Massacre of the Acqui Division

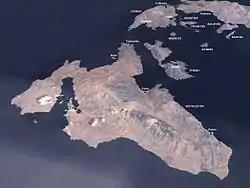
The island of Cephalonia

The Massacre of the Acqui Division, also known as the Cephalonia massacre, was a war crime by German soldiers against POWs of the Italian 33rd Infantry Division "Acqui" on the island of Cephalonia, Greece, in September 1943, following the Armistice of Cassibile during the Second World War. About 5,000 soldiers were executed, and around 3,000 more drowned.